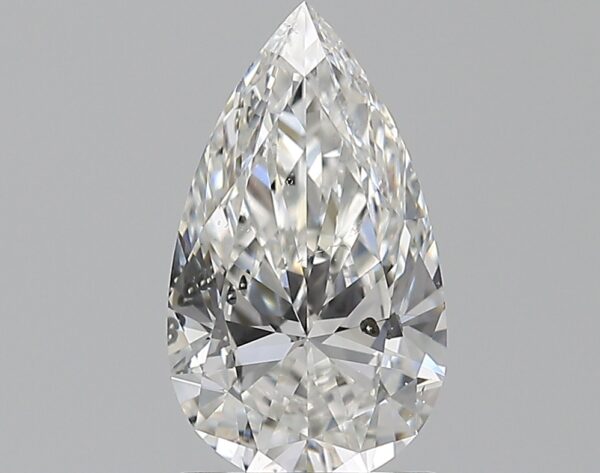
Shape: pear
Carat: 1.2
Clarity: SI2
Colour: F
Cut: EX
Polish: EX
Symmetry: VG
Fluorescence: ST
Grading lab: GIA
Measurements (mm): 10.15 x 5.84 x 3.43